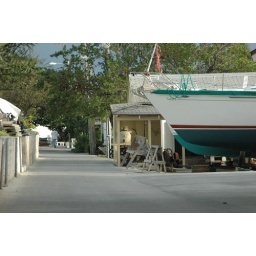
Only in the Bahamas do you get a sailboats bow sticking over the road